Rasmus Lindgren

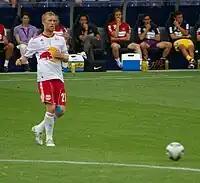
Rasmus Lindgren in his first league match for Red Bull Salzburg

On 20 June 2011, it was announced that Lindgren would join Red Bull Salzburg on a two-year deal starting from the 2011–12 season. It came after when the Austrian club saw the necessity in him to rebuild the squad.